Apperley Bridge railway station

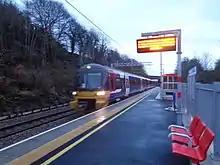
British Rail Class 333 on Bradford-bound platform, December 2015

Apperley Bridge is primarily served by trains from Leeds to Bradford Forster Square on the Leeds–Bradford line. These services operate every 30 minutes each way and are mostly operated by Northern Class 333 electric multiple units, although Class 331 sets are used on some weekday workings. Most trains to Skipton and further beyond pass through the station without stopping (though a small number do call in the morning peak). Since the May 2018 timetable change, Leeds-bound services all now call at en route (previously these ran non-stop, with Kirkstall Forge served by Wharfedale Line trains instead).